Eisei Bunko Museum

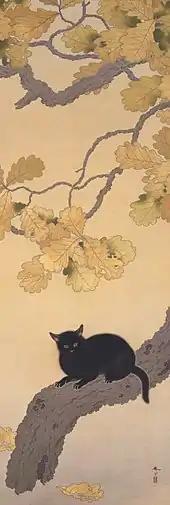
Black Cat by Hishida Shunsō

The Eisei-Bunko (Eisei Archive) is a collection of important art objects acquired and passed down in the Hosokawa family, a "daimyō" of 540 thousand-goku (one of the five top "daimyōs") in Higo, the present day Kumamoto in Kyushu. The collection has been in existence since the Nanboku-chō Era or the 14th century and is noted for possessing close to 112 thousands objects.